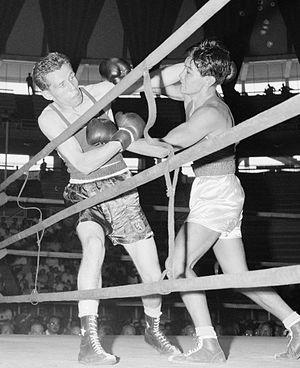
Veliton Barranikov est un boxeur soviétique né le 4 juillet 1938 et mort le 29 novembre 2007 à Ulan-Ude.